Otto Hahn

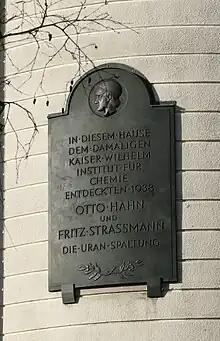
Plaque commemorating Hahn and Strassmann's discovery of fission in Berlin (unveiled in 1956)

In her reply, Meitner concurred. "At the moment, the interpretation of such a thoroughgoing breakup seems very difficult to me, but in nuclear physics we have experienced so many surprises, that one cannot unconditionally say: 'it is impossible'." On 22 December 1938, Hahn sent a manuscript to "Naturwissenschaften" reporting their radiochemical results, which were published on 6 January 1939. On 27 December, Hahn telephoned the editor of the "Naturwissenschaften" and requested an addition to the article, speculating that some platinum group elements previously observed in irradiated uranium, which were originally interpreted as transuranium elements, could in fact be technetium (then called "masurium"), mistakenly believing that the atomic masses had to add up rather than the atomic numbers. By January 1939, he was sufficiently convinced of the formation of light elements that he published a new revision of the article, retracting former claims of observing transuranic elements and neighbours of uranium.